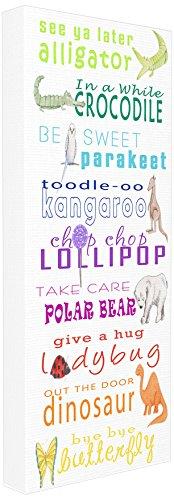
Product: The Kids Room By Stupell See You Later Alligator Animal Goodbyes Stretched Canvas Wall Art, 10 x 1.5 x 24, Proudly Made in USA
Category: Baby Products | Nursery | Décor | Wall Décor | Wall Plaques
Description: Dimensions: 10 x 1.5 x 24 Inches.
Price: $31.47